Sea level

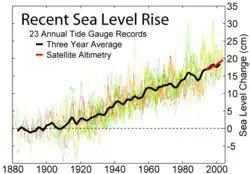
Sea level measurements from 23 long tide gauge records in geologically stable environments show a rise of around during the 20th century (2 mm/year).

Precise determination of a "mean sea level" is difficult because of the many factors that affect sea level. Instantaneous sea level varies substantially on several scales of time and space. This is because the sea is in constant motion, affected by the tides, wind, atmospheric pressure, local gravitational differences, temperature, salinity, and so forth. The mean sea level at a particular location may be calculated over an extended time period and used as a datum. For example, hourly measurements may be averaged over a full Metonic 19-year lunar cycle to determine the mean sea level at an official tide gauge.